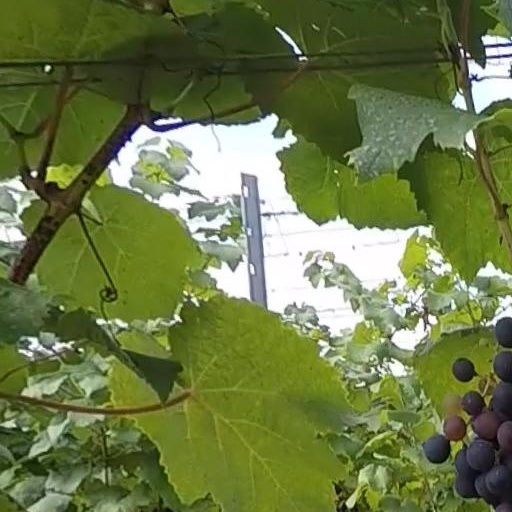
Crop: grape